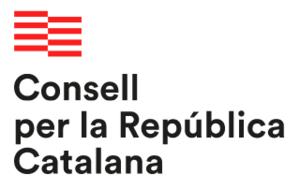
Le Conseil pour la République est une organisation dirigée par l'ancien président catalan Carles Puigdemont, qui cherche à organiser et à promouvoir le mouvement indépendantiste catalan après l'échec de la déclaration d'indépendance de la Catalogne en 2017. Il promeut également la défense des droits civils et politiques. Le conseil est composé du président et de sept membres.